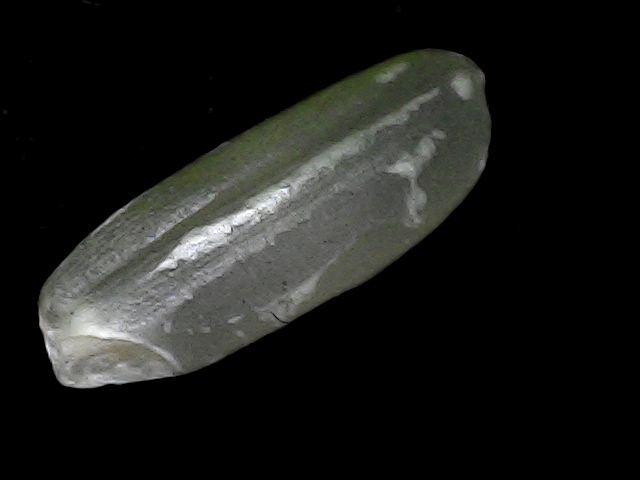
Rice variety: BD56